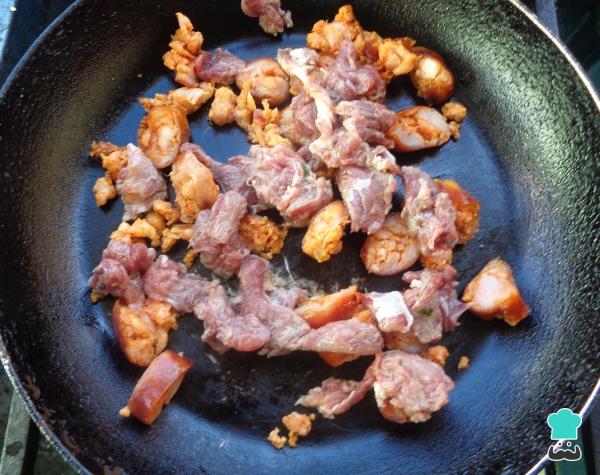
Una vez dorada la longaniza, agrega el bistec troceado y sigue moviendo constantemente durante aproximadamente 5 minutos más. Es muy importante cocinar adecuadamente cada pieza de carne para que los tacos campechanos queden jugosos y deliciosos.